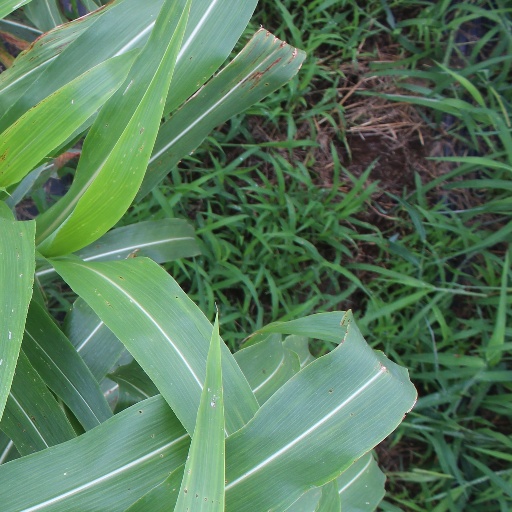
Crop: sorghum